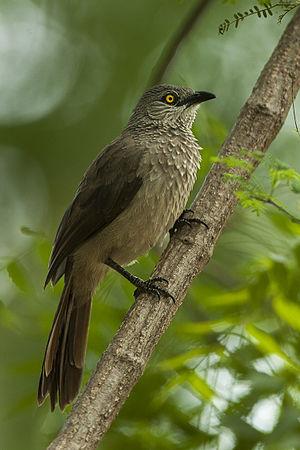
Le Cratérope brun est une espèce de passereaux de la famille des Leiothrichidae.